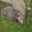
Label: possum